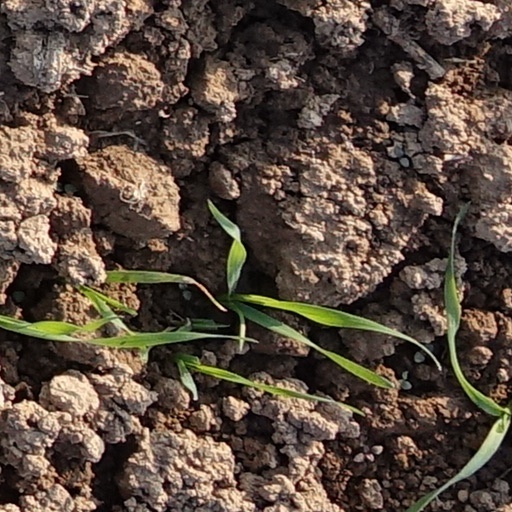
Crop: wheat